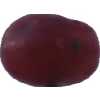
Label: pink_grape